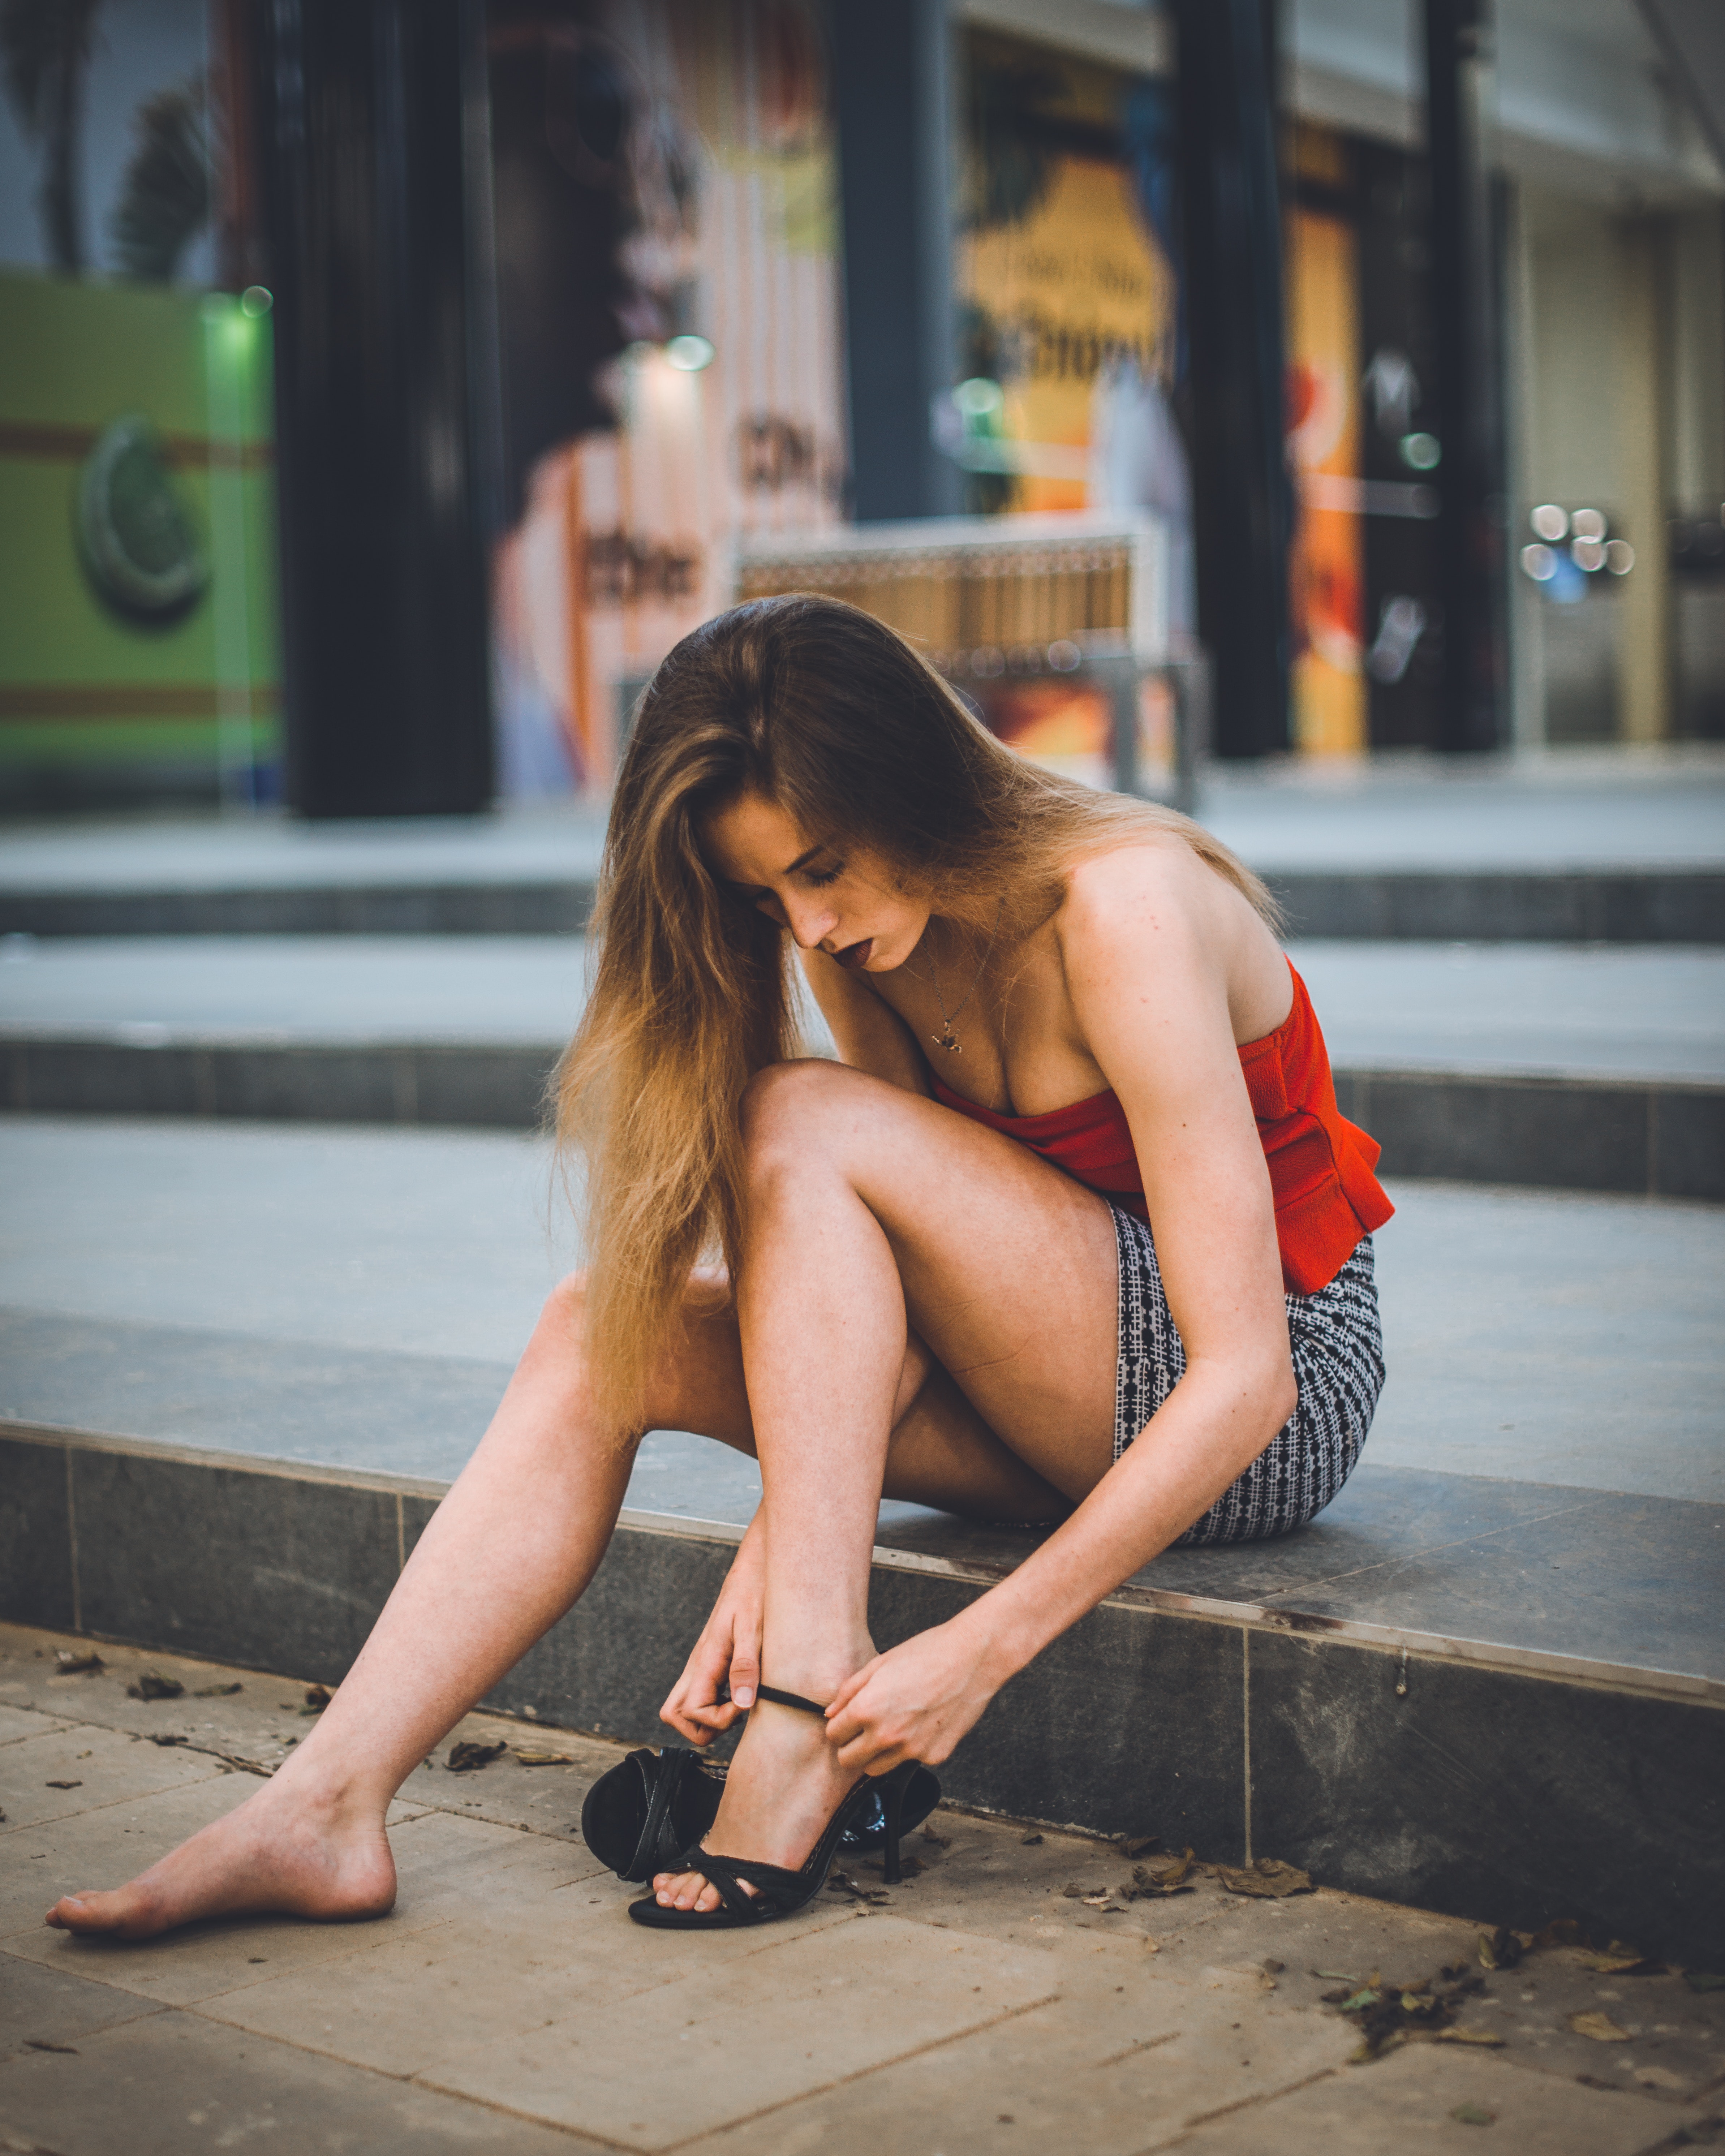
photograph, human leg, beauty, leg, skin, fashion, snapshot, sitting, model, photography, black hair, footwear, human, street, photo shoot, long hair, infrastructure, human body, summer, dress, thigh, shoe, brown hair, vacation, street fashion, road, art model